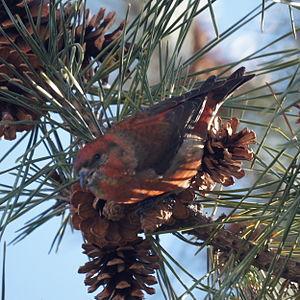
Le Bec-croisé des sapins est une espèce de passereaux appartenant à la famille des Fringillidae qui vit dans les forêts de conifères.